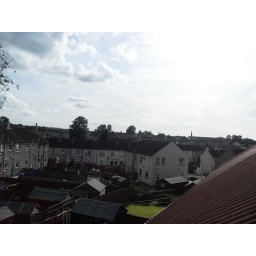
A street which you can see from my window in the loft.